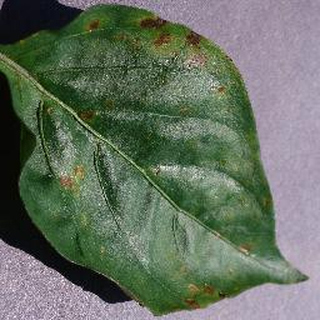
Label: bell_pepper_bacterial_spot